Senate (France)

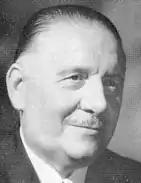
Then-Senate President Alain Poher served as Acting President of France twice: in 1969 and 1974.

With the Restoration in 1814, a new Chamber of Peers was created, on the model of the British House of Lords. At first it contained hereditary peers, but following the July Revolution of 1830, it became a body whose members were appointed for life. The Second Republic returned to a unicameral system after 1848, but soon after the establishment of the Second Empire in 1852, a Senate was established as the upper chamber. In the Fourth Republic, the Senate was replaced by the Council of the Republic, but its function was largely the same. With the new Constitution of the Fifth Republic which came into force on 4 October 1958, the older name of Senate was restored.